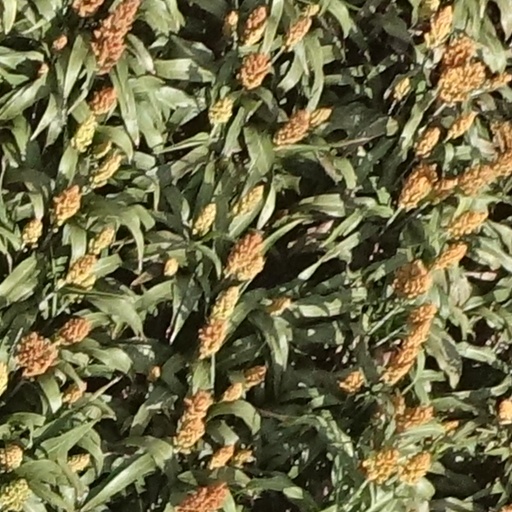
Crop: sorghum